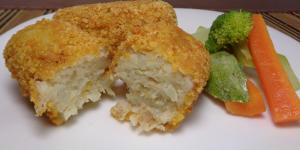
croquetas de atun con papa